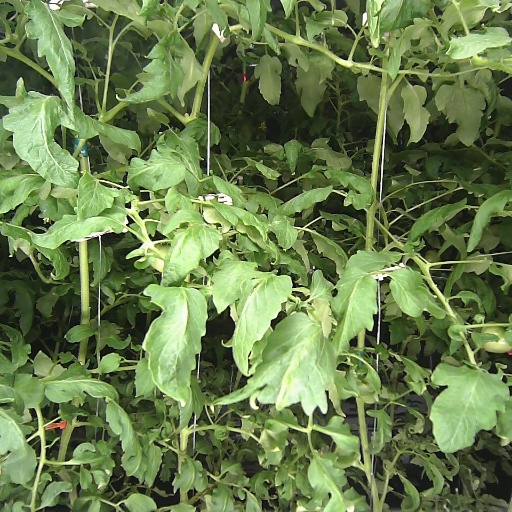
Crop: tomato